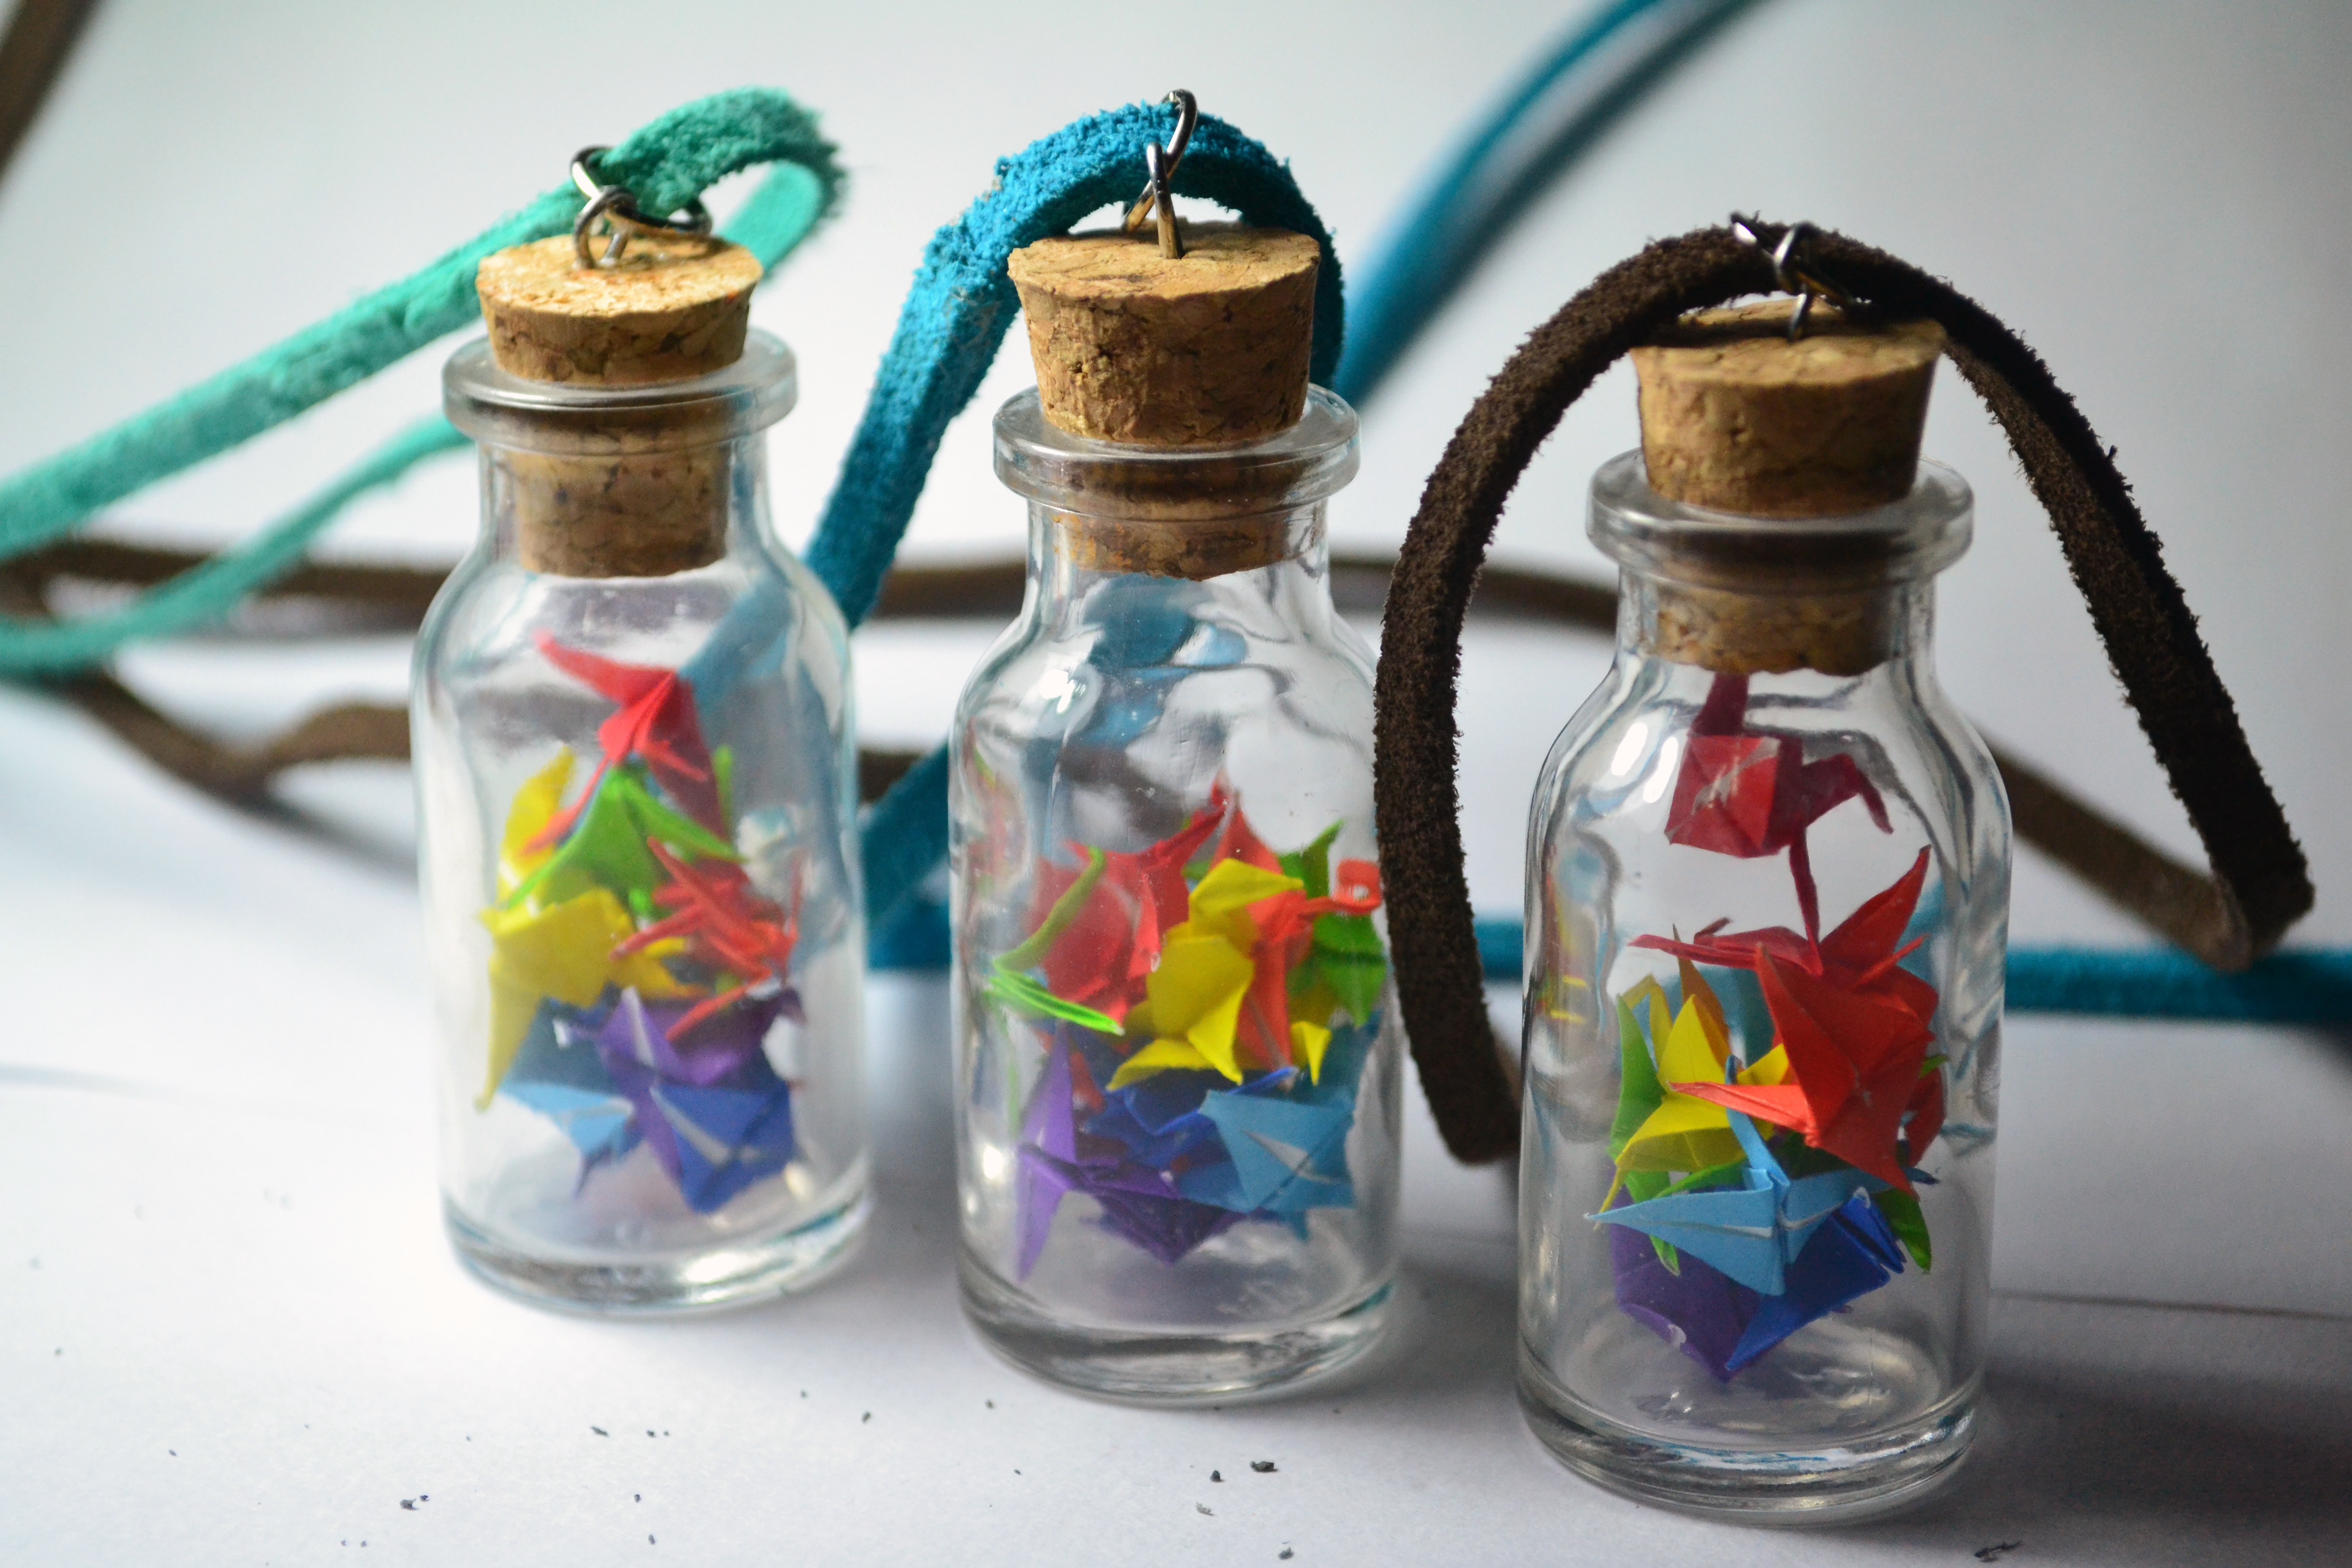
glass, color, bottle, blue, paper, glass bottle, mason jar, bottles, paste, do it yourself, tsuru, drinkware